EastEnders: E20

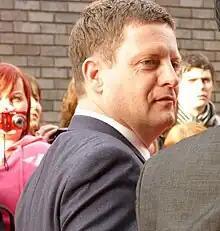
Bryan Kirkwood became an executive producer of "EastEnders: E20" in 2010.

The second series was announced on 8 April 2010, brought back by Santer's successor, Bryan Kirkwood and commissioned by Sarah Clay. Nelson explained "We had no hesitation in commissioning another series, something which will delight the 17,000 fans who've been calling for more episodes on the "E20" Facebook page." Script producer Peter Mattessi promised that the second series would take the characters to darker, scarier and more unattractive parts of their personalities, writer Muge Ahmet said it would be sexier, and Sathe stated there would be big secrets, while writer Alex Oates said that the show and the writers had grown up a lot since the first series. The "Daily Star" newspaper reported that the second series would be more controversial than the first, including scenes of drug dealing and violence.